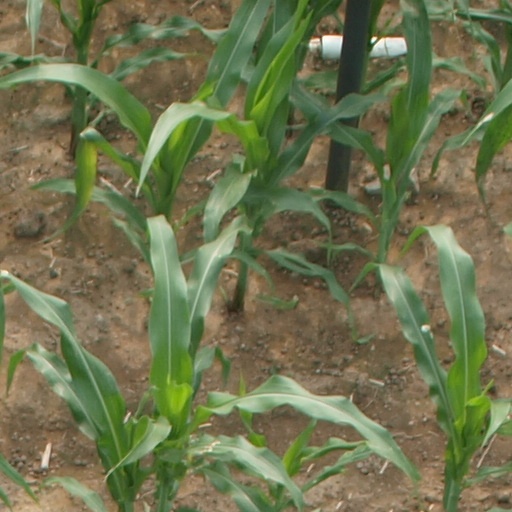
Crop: maize; corn